Frédéric Jérôme de La Rochefoucauld

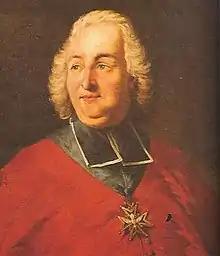
Frédéric Jérôme de La Rochefoucauld

Frédéric Jérôme de La Rochefoucauld (Versailles, 16 July 1701 – Paris, 29 April 1757) was a French cardinal known as the "Cardinal de La Rochefoucauld".